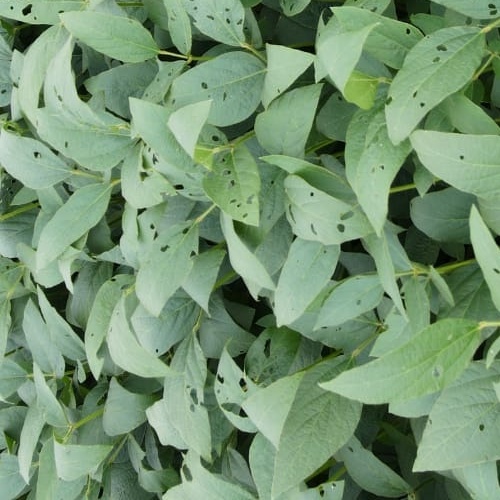
Label: Diabrotica_speciosa